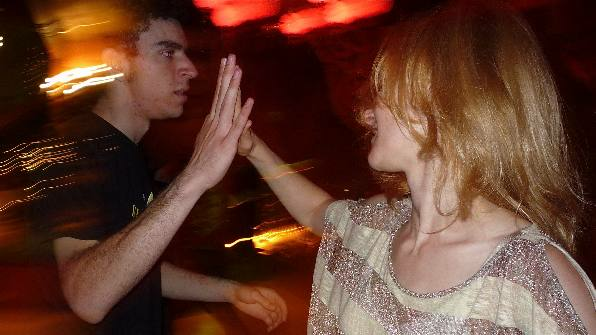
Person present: Yes